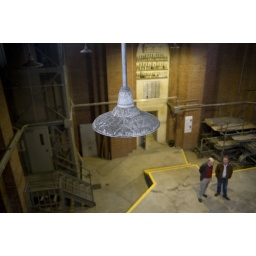
A dusty lamp hangs in the main tower of the National Cathedral, Washington, DC.